Dallas Clark

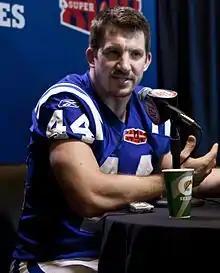
Clark in an interview in Super Bowl XLIV media day.

Clark was chosen in the first round of the 2003 NFL draft by the Indianapolis Colts with the 24th overall pick. When drafted, the Colts called Clark a "perfect fit" for their system, eventually replacing Marcus Pollard and Ken Dilger at the position. He started 10 games as a rookie and had 340 receiving yards before suffering a broken leg against the New England Patriots. He started 15 games in 2004 and had 423 yards receiving with five touchdown receptions.